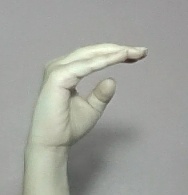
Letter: jeem